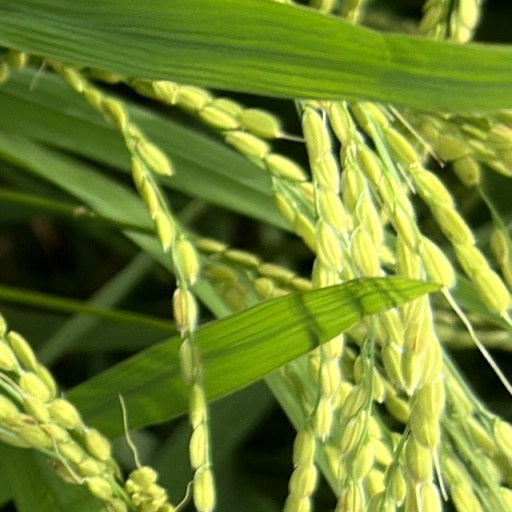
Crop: rice